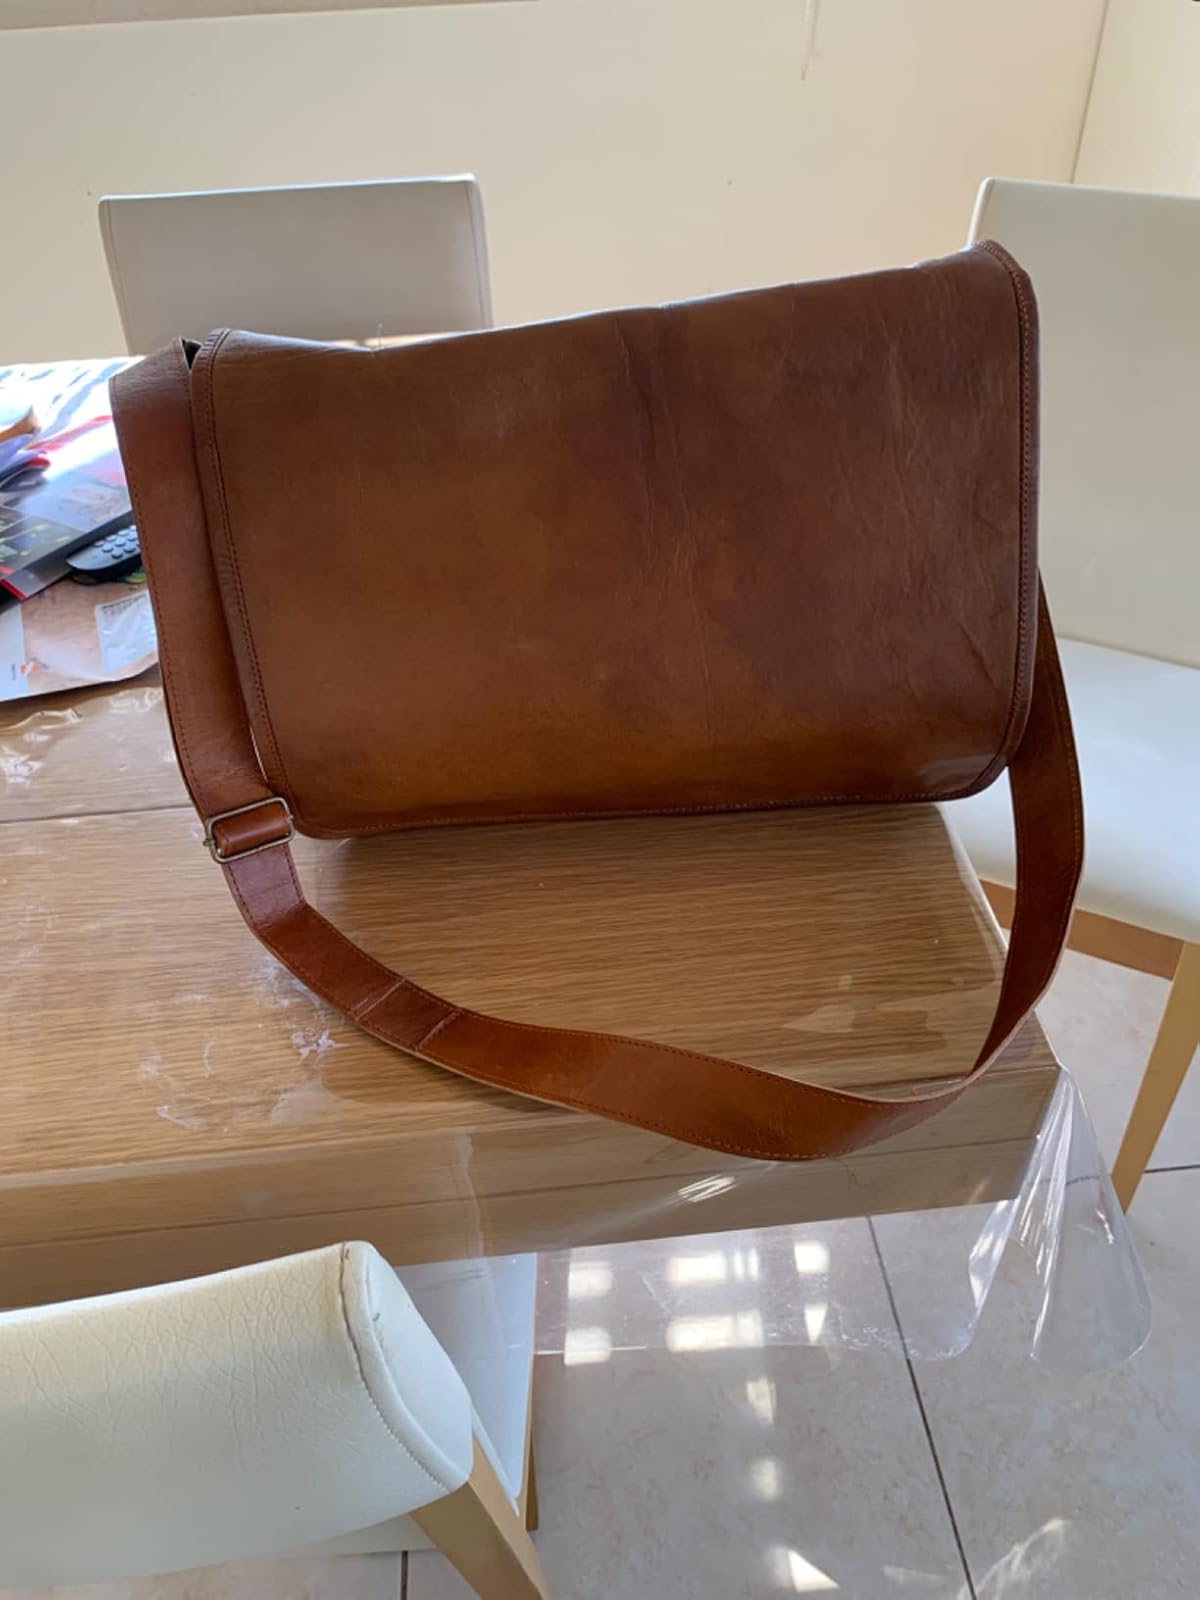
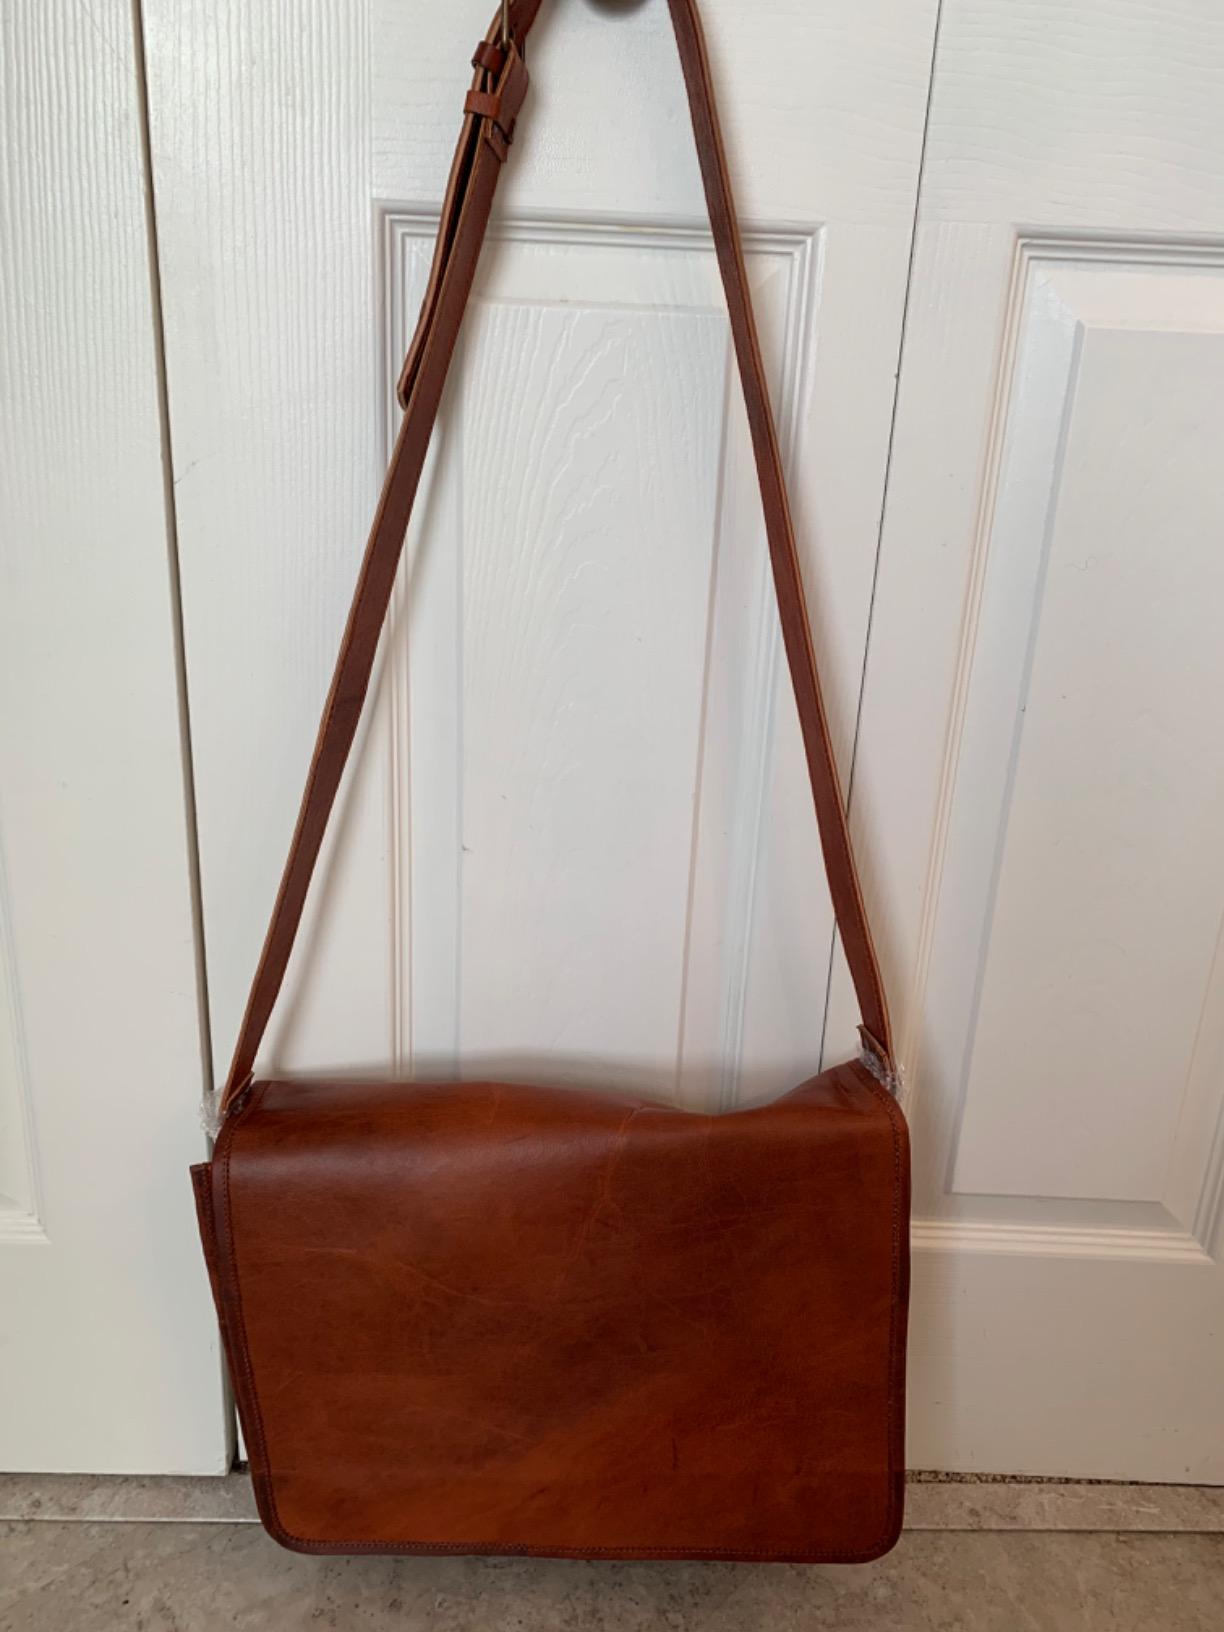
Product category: bag
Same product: yes